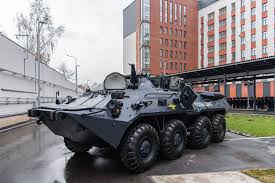
Label: BTR